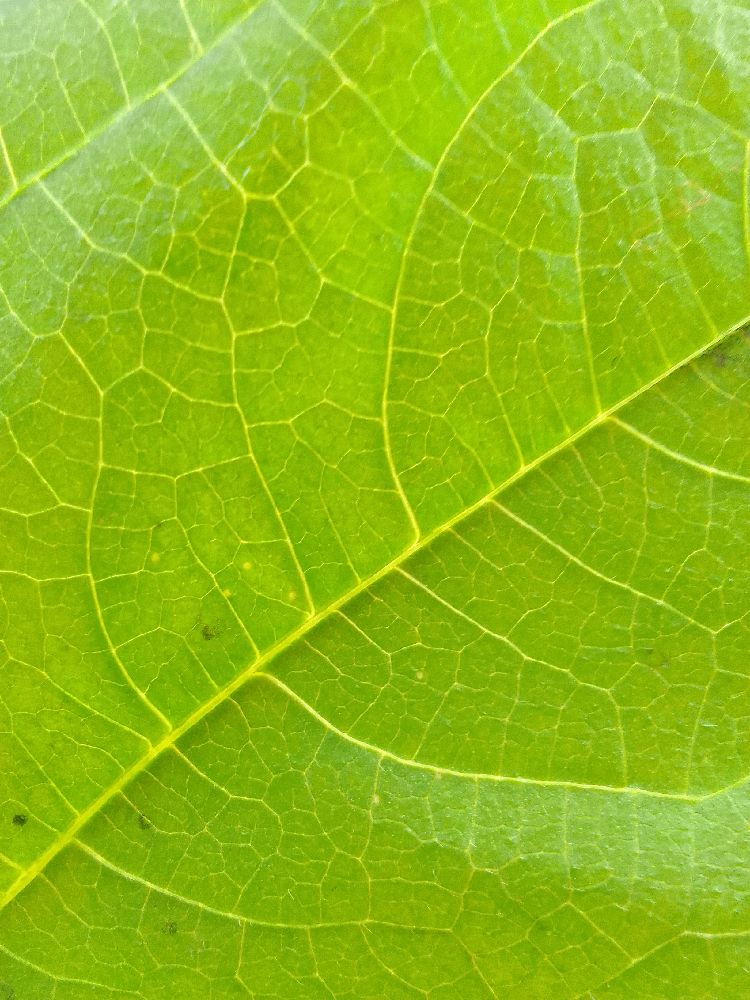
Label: healthy